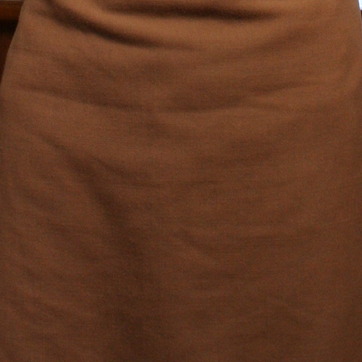
Material: fabric